Comenius University, Faculty of Natural Sciences

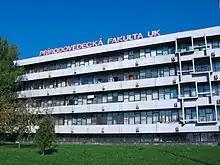
One of pavilions of the complex of the Faculty of Natural Sciences

The Faculty of Natural Sciences (FNS) (Slovak: "Prírodovedecká Fakulta" (PriF UK)) is a faculty of the Comenius University in Bratislava.